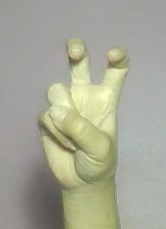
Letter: toot